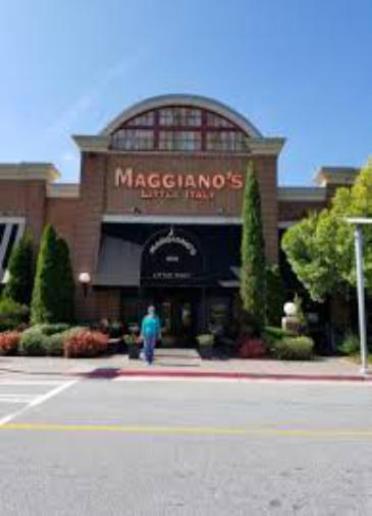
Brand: maggiano's little italy
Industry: Food